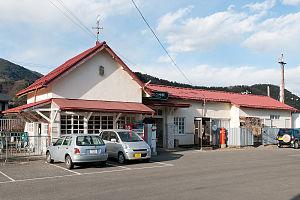
Nishikatsura est un bourg du district de Minamitsuru, dans la préfecture de Yamanashi, au Japon.